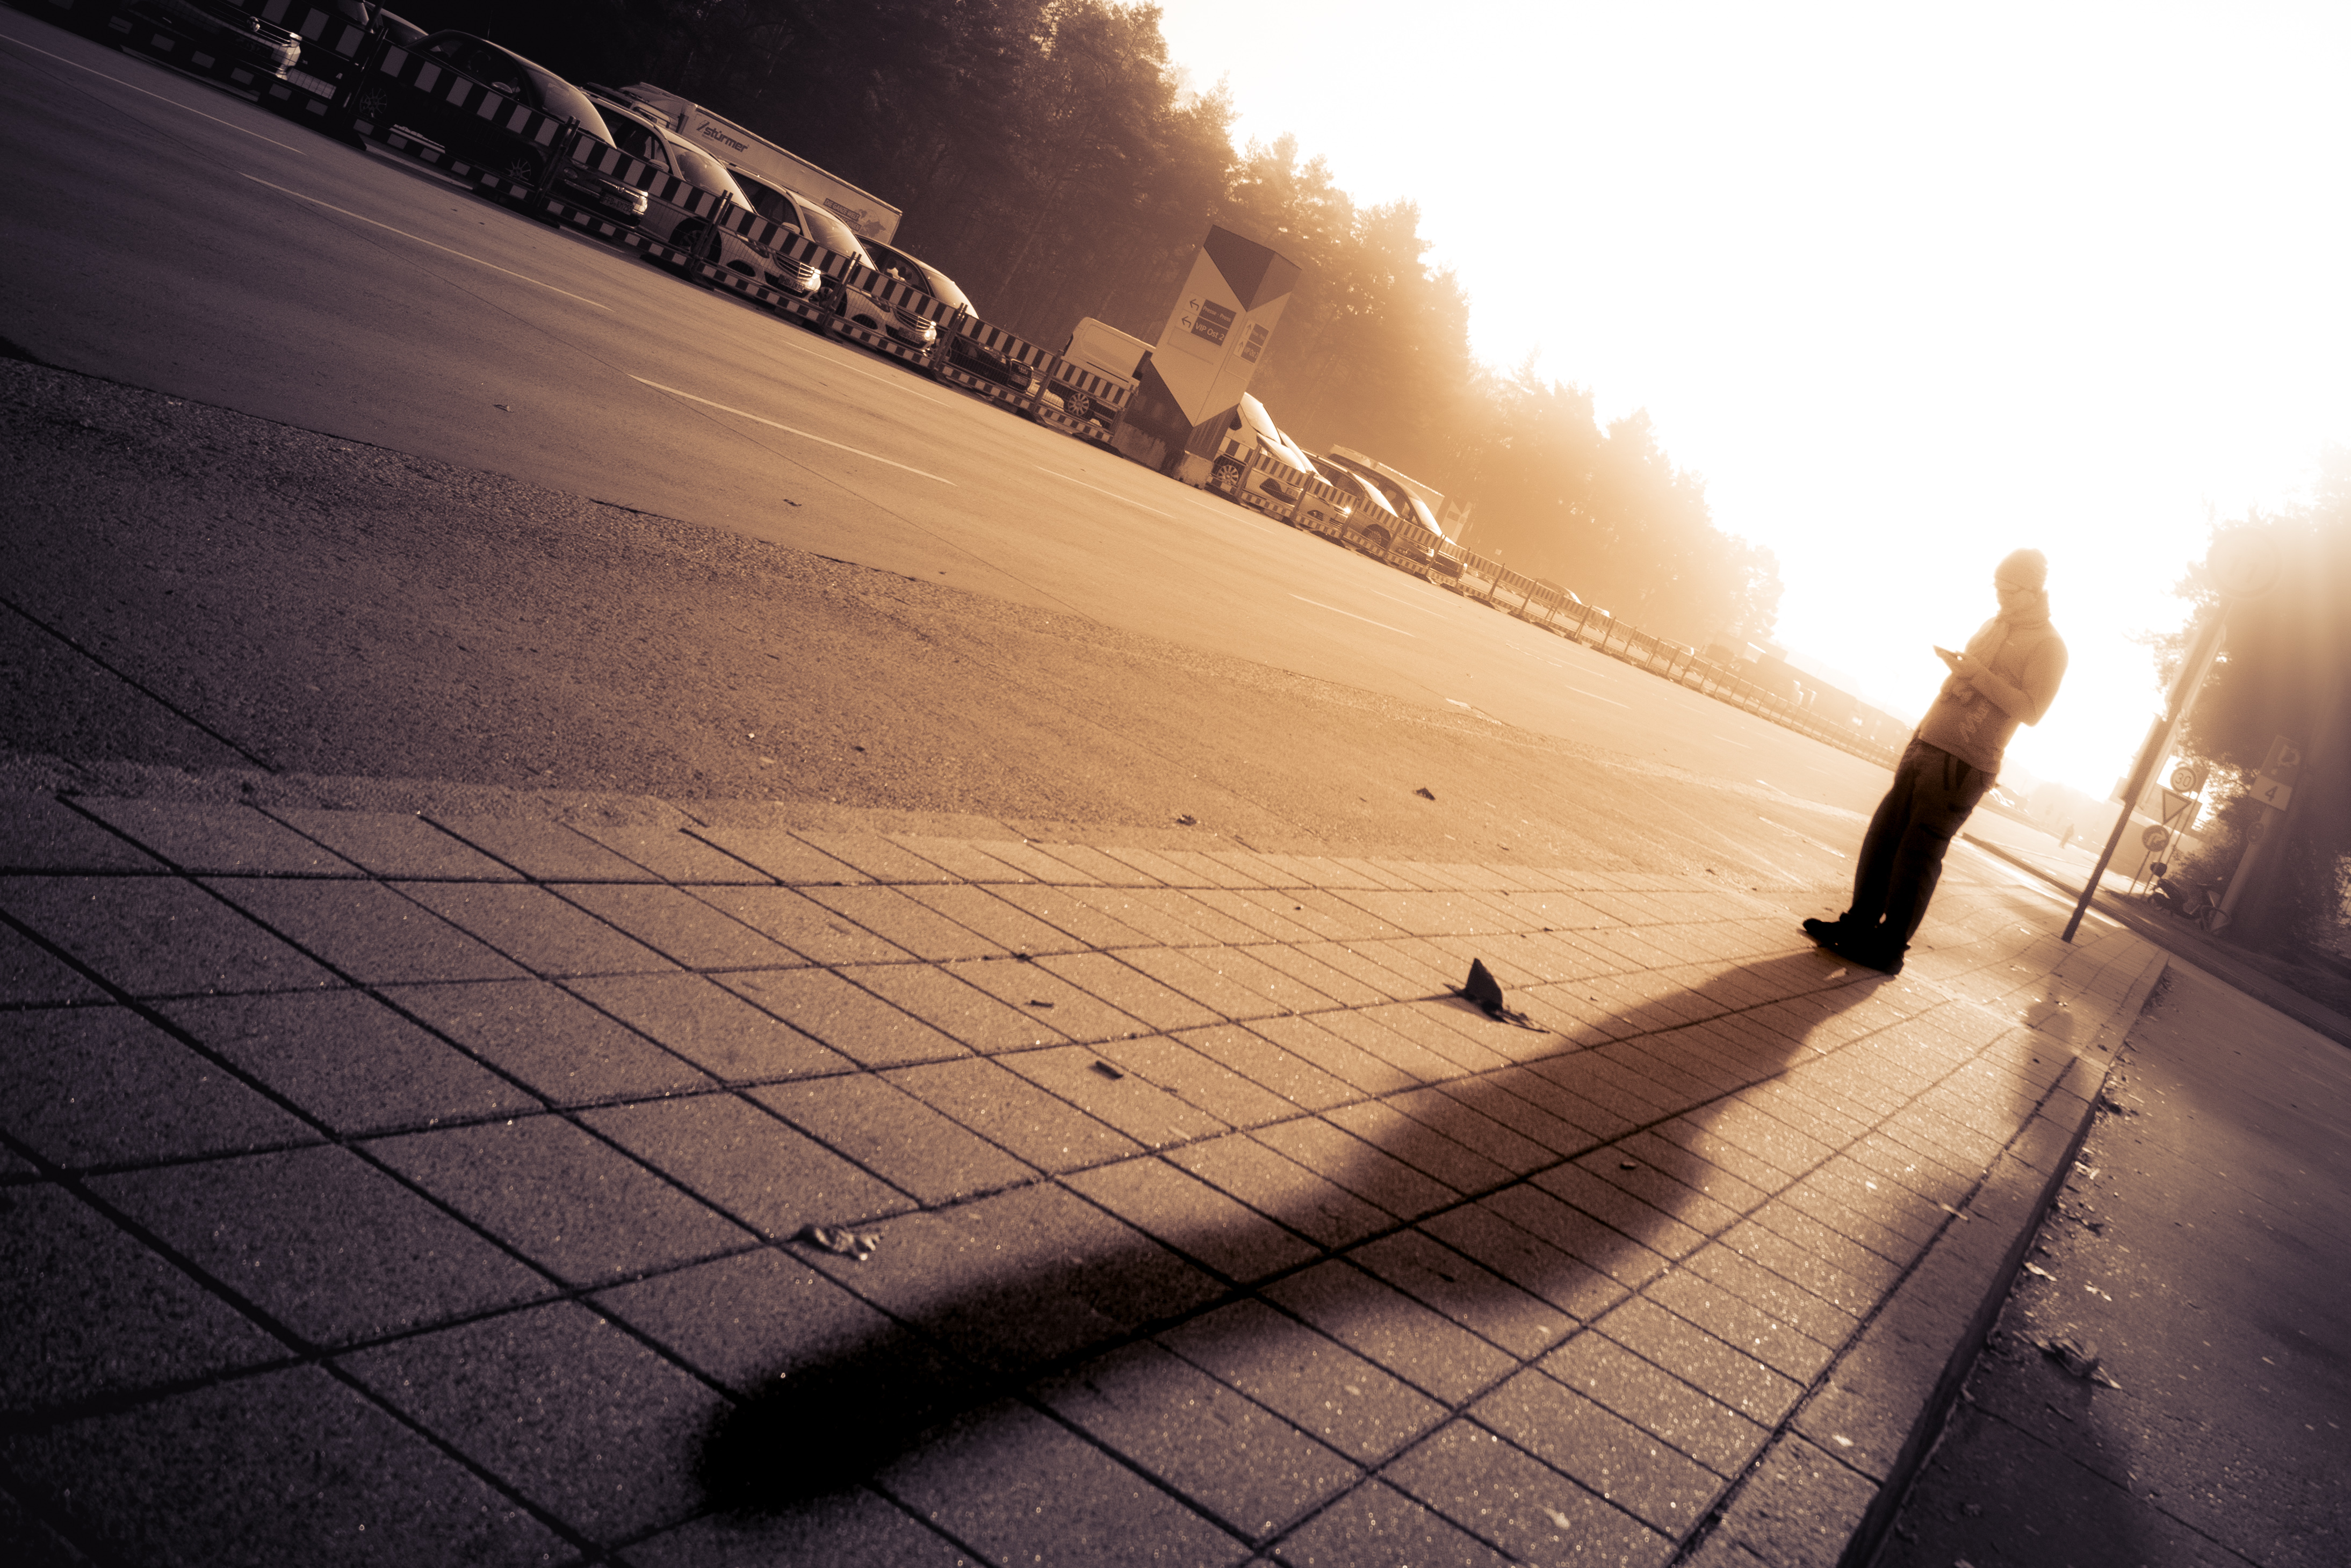
smartphone, light, sun, sunrise, sunset, street, photography, sunlight, morning, waiting, evening, weather, shadow, darkness, monochrome, bus, candid, art, photograph, germany, beautiful, bavaria, stop, fine, shiny, streetscene, shape, dreamy, messe, franconia, nuremberg, nrnberg, sonystreetphotographer, check, awakening